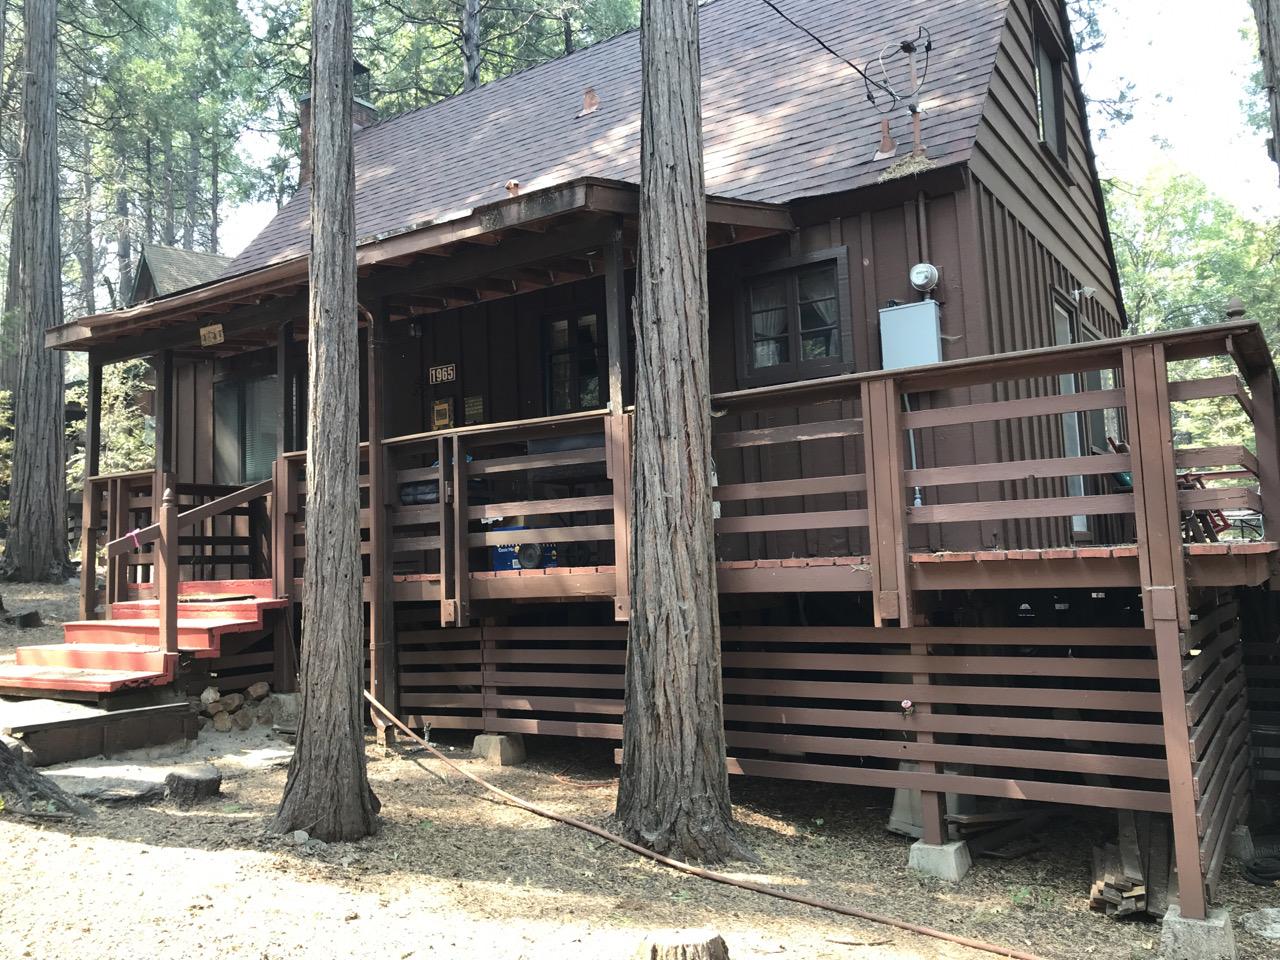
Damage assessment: no_damage